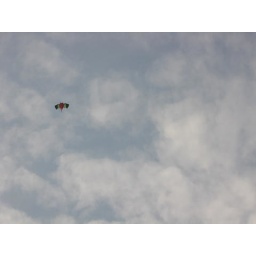
a big bird in the sky is calling me